National symbols of Italy

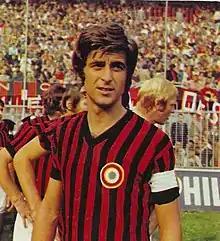
Gianni Rivera, soccer player of A.C. Milan, with the cockade of Italy, in an image from the early 1970s

The Vittorio Emanuele II Monument or Vittoriano, or also Altare della Patria (English: "Altar of the Fatherland"), is a monument built in honor of Victor Emmanuel II, the first king of a unified Italy, located in Rome, Italy. It occupies a site between the Piazza Venezia and the Capitoline Hill. The monument was realized by Giuseppe Sacconi. It is currently managed by the Polo Museale del Lazio, the Italian Ministry of Defense and the Museo Centrale del Risorgimento Italiano.